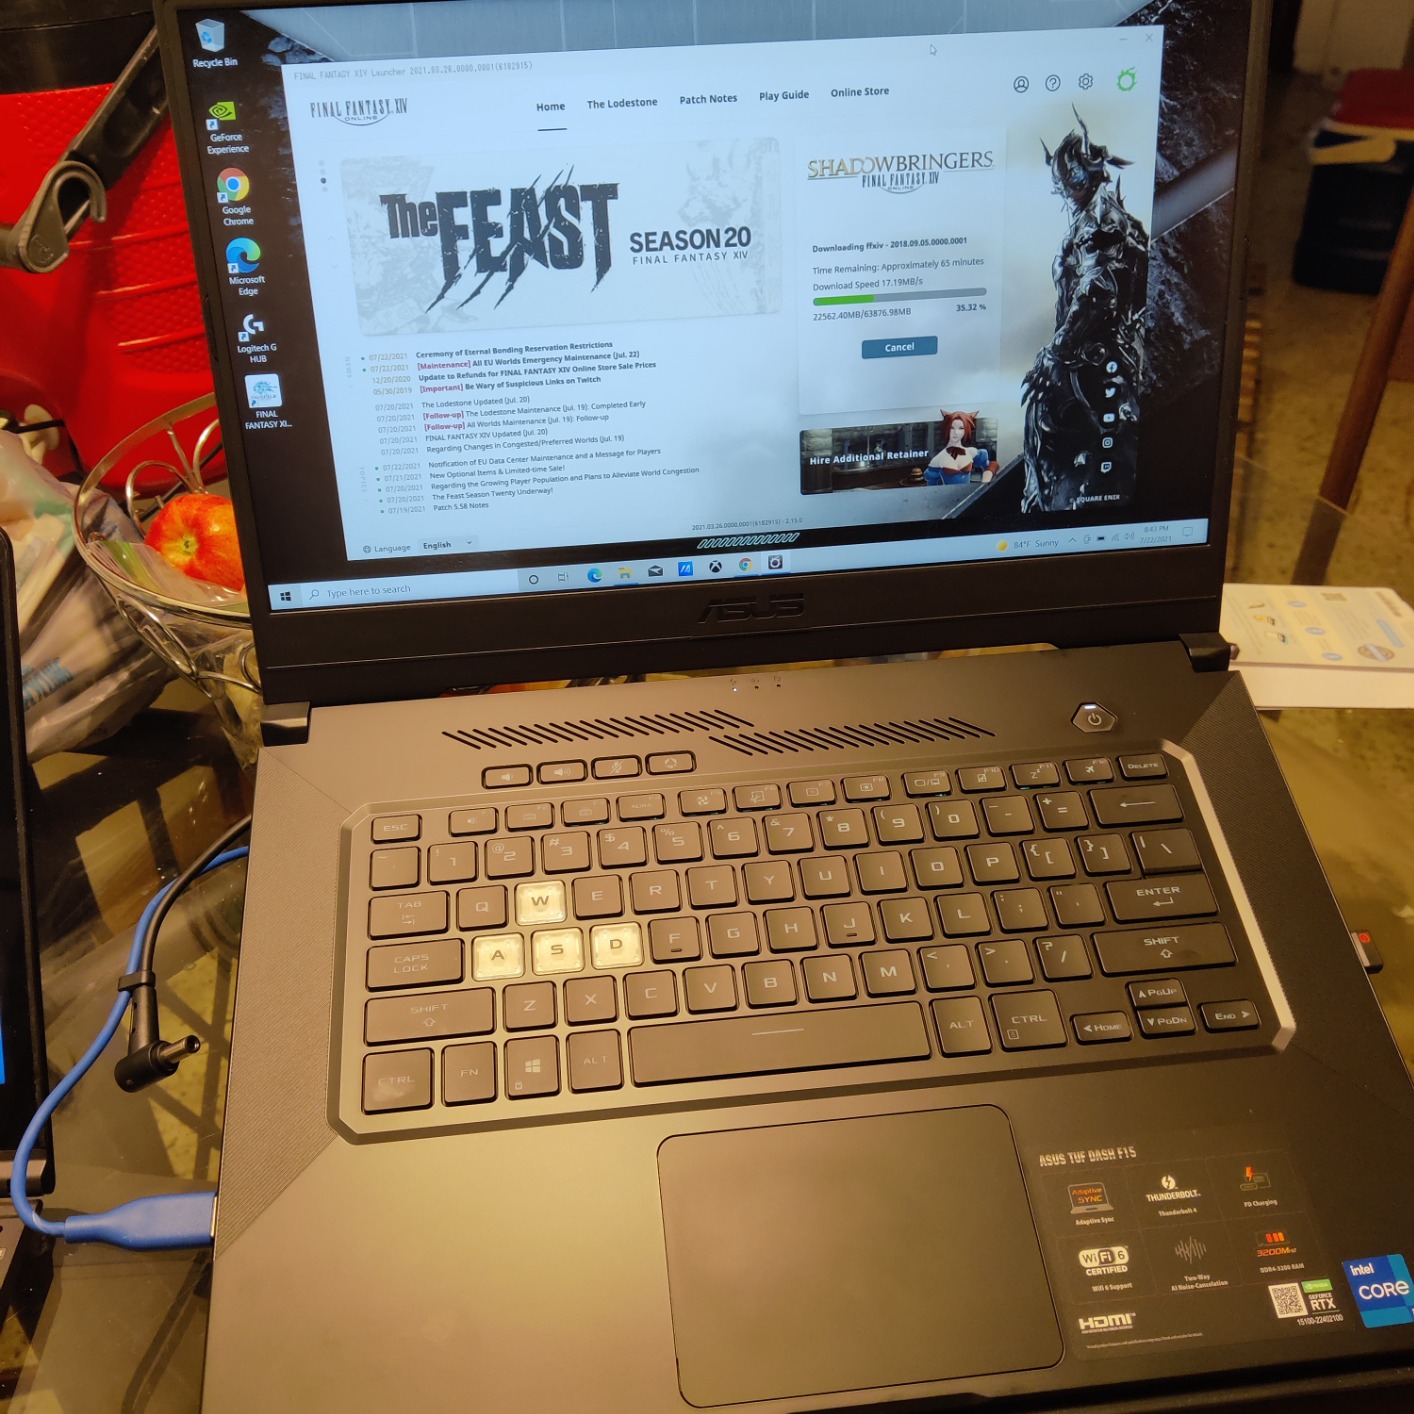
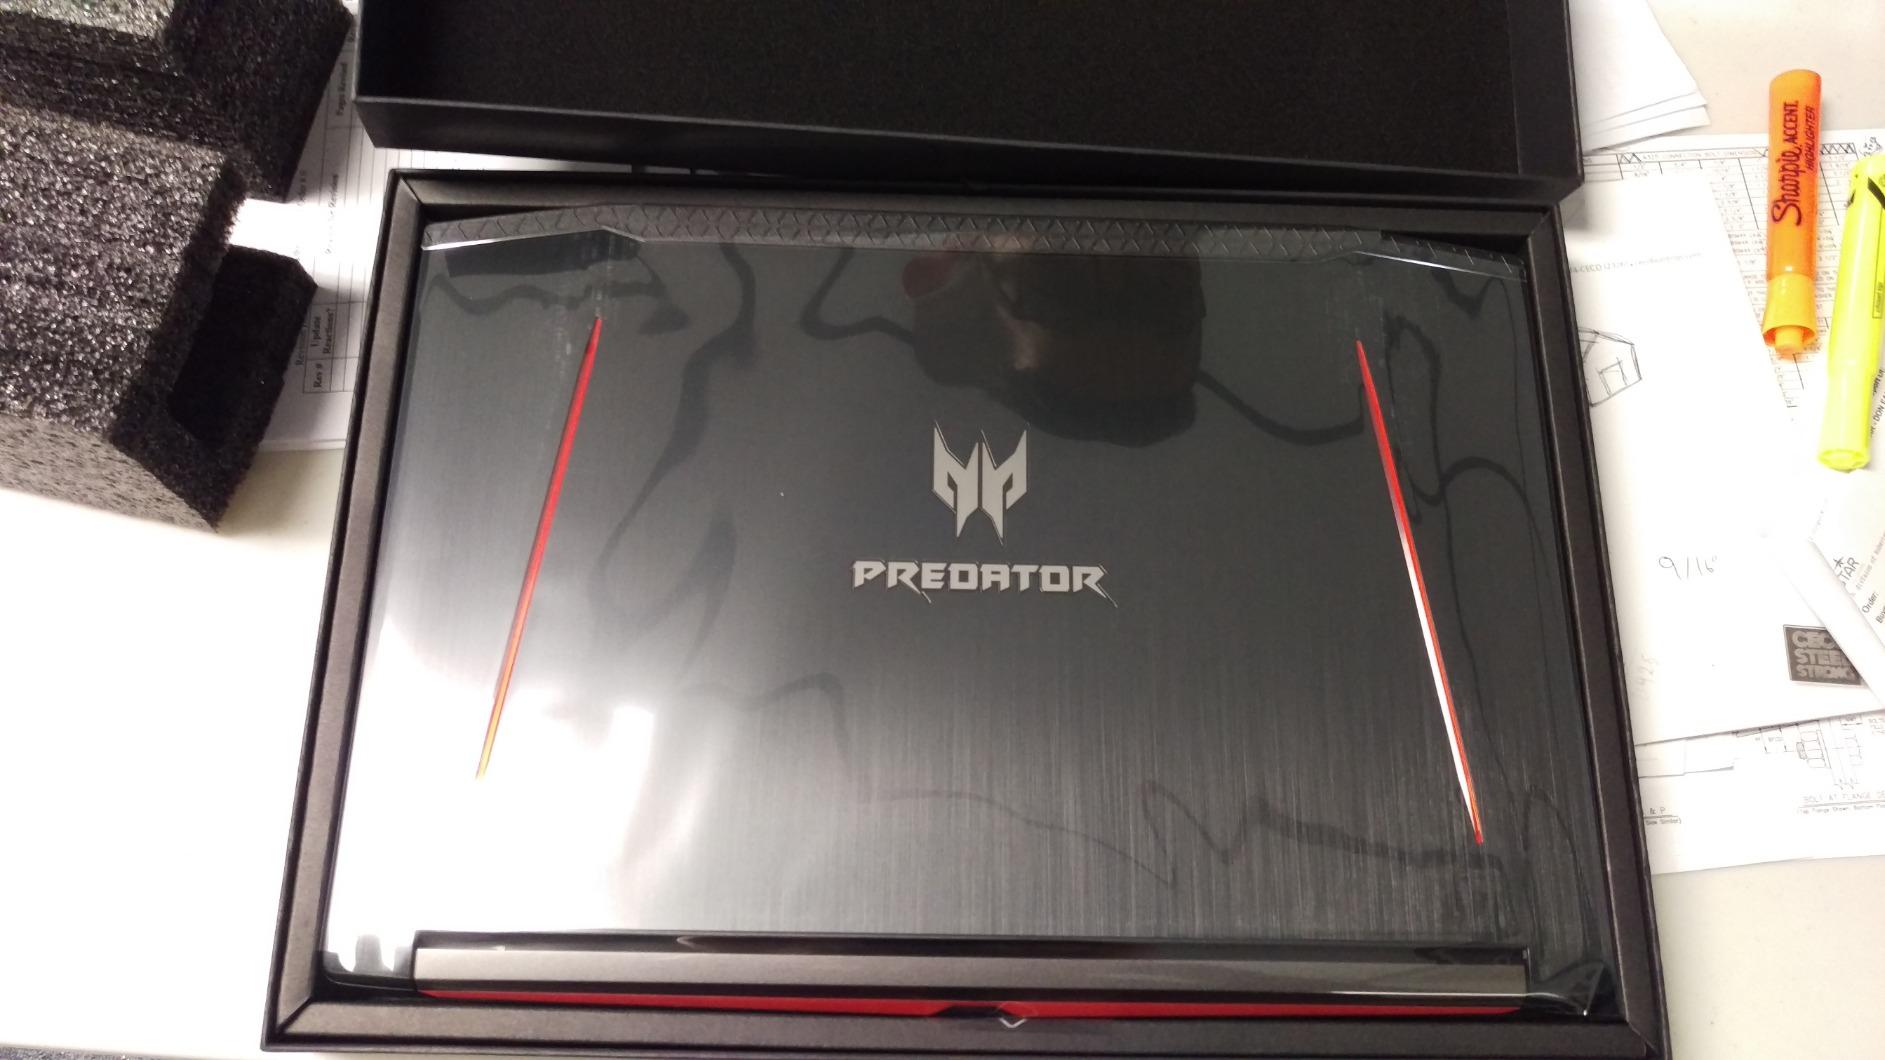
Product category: laptop
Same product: no